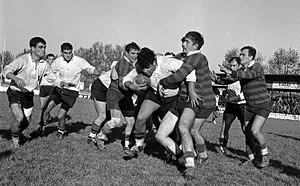
Stade Ernest Wallon. Le 25 Novembre 1962. Vue d'une phase de jeu entre le Stade Toulousain et le club de Tyrosse.
L'Union sportive tyrossaise rugby Côte sud ou US Tyrosse est un club français de rugby à XV situé à Saint-Vincent-de-Tyrosse appartenant au comité Côte Basque-Landes. Il évolue actuellement en Fédérale 1 en 2020-2021.